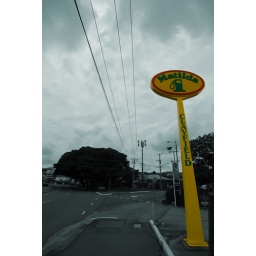
A Matilda service station sign under a moody sky